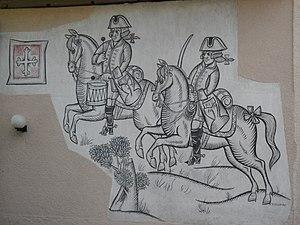
Peinture murale sans texte de Teddy Aeby 1963 à Marly, canton de Fribourg en Suisse
Teddy Aeby, né le 20 octobre 1928 à Fribourg et mort le 17 avril 1992 dans la même ville, est un graveur, dessinateur, peintre et professeur de dessin suisse.
Marly est une localité et une commune suisse du canton de Fribourg, située dans le district de la Sarine. Le nom allemand Mertenlach n'est pratiquement plus utilisé.